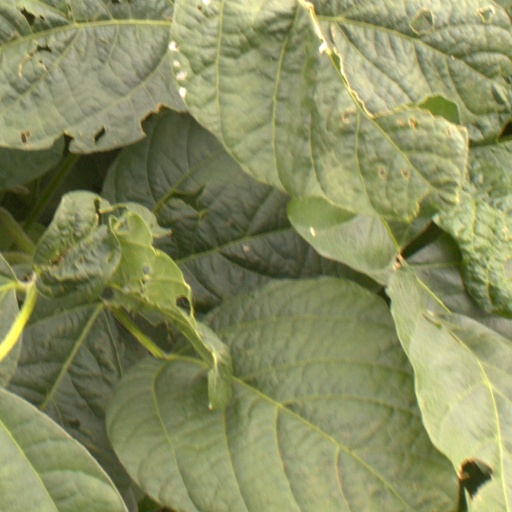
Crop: soybean